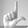
ASL letter: L